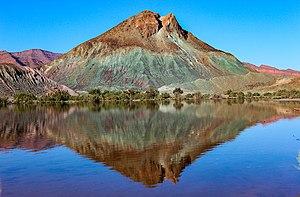
Cuvette d'Ouarka, Parc National de Djbell Aissa, Wilaya de Naâma, Algérie
Le parc national de Djebel Aissa est un parc national de l’Atlas saharien situé à l'ouest de l'Algérie, dans la wilaya de Naâma. Il a été créé en 2003 et s’étend sur 24 400 hectares.